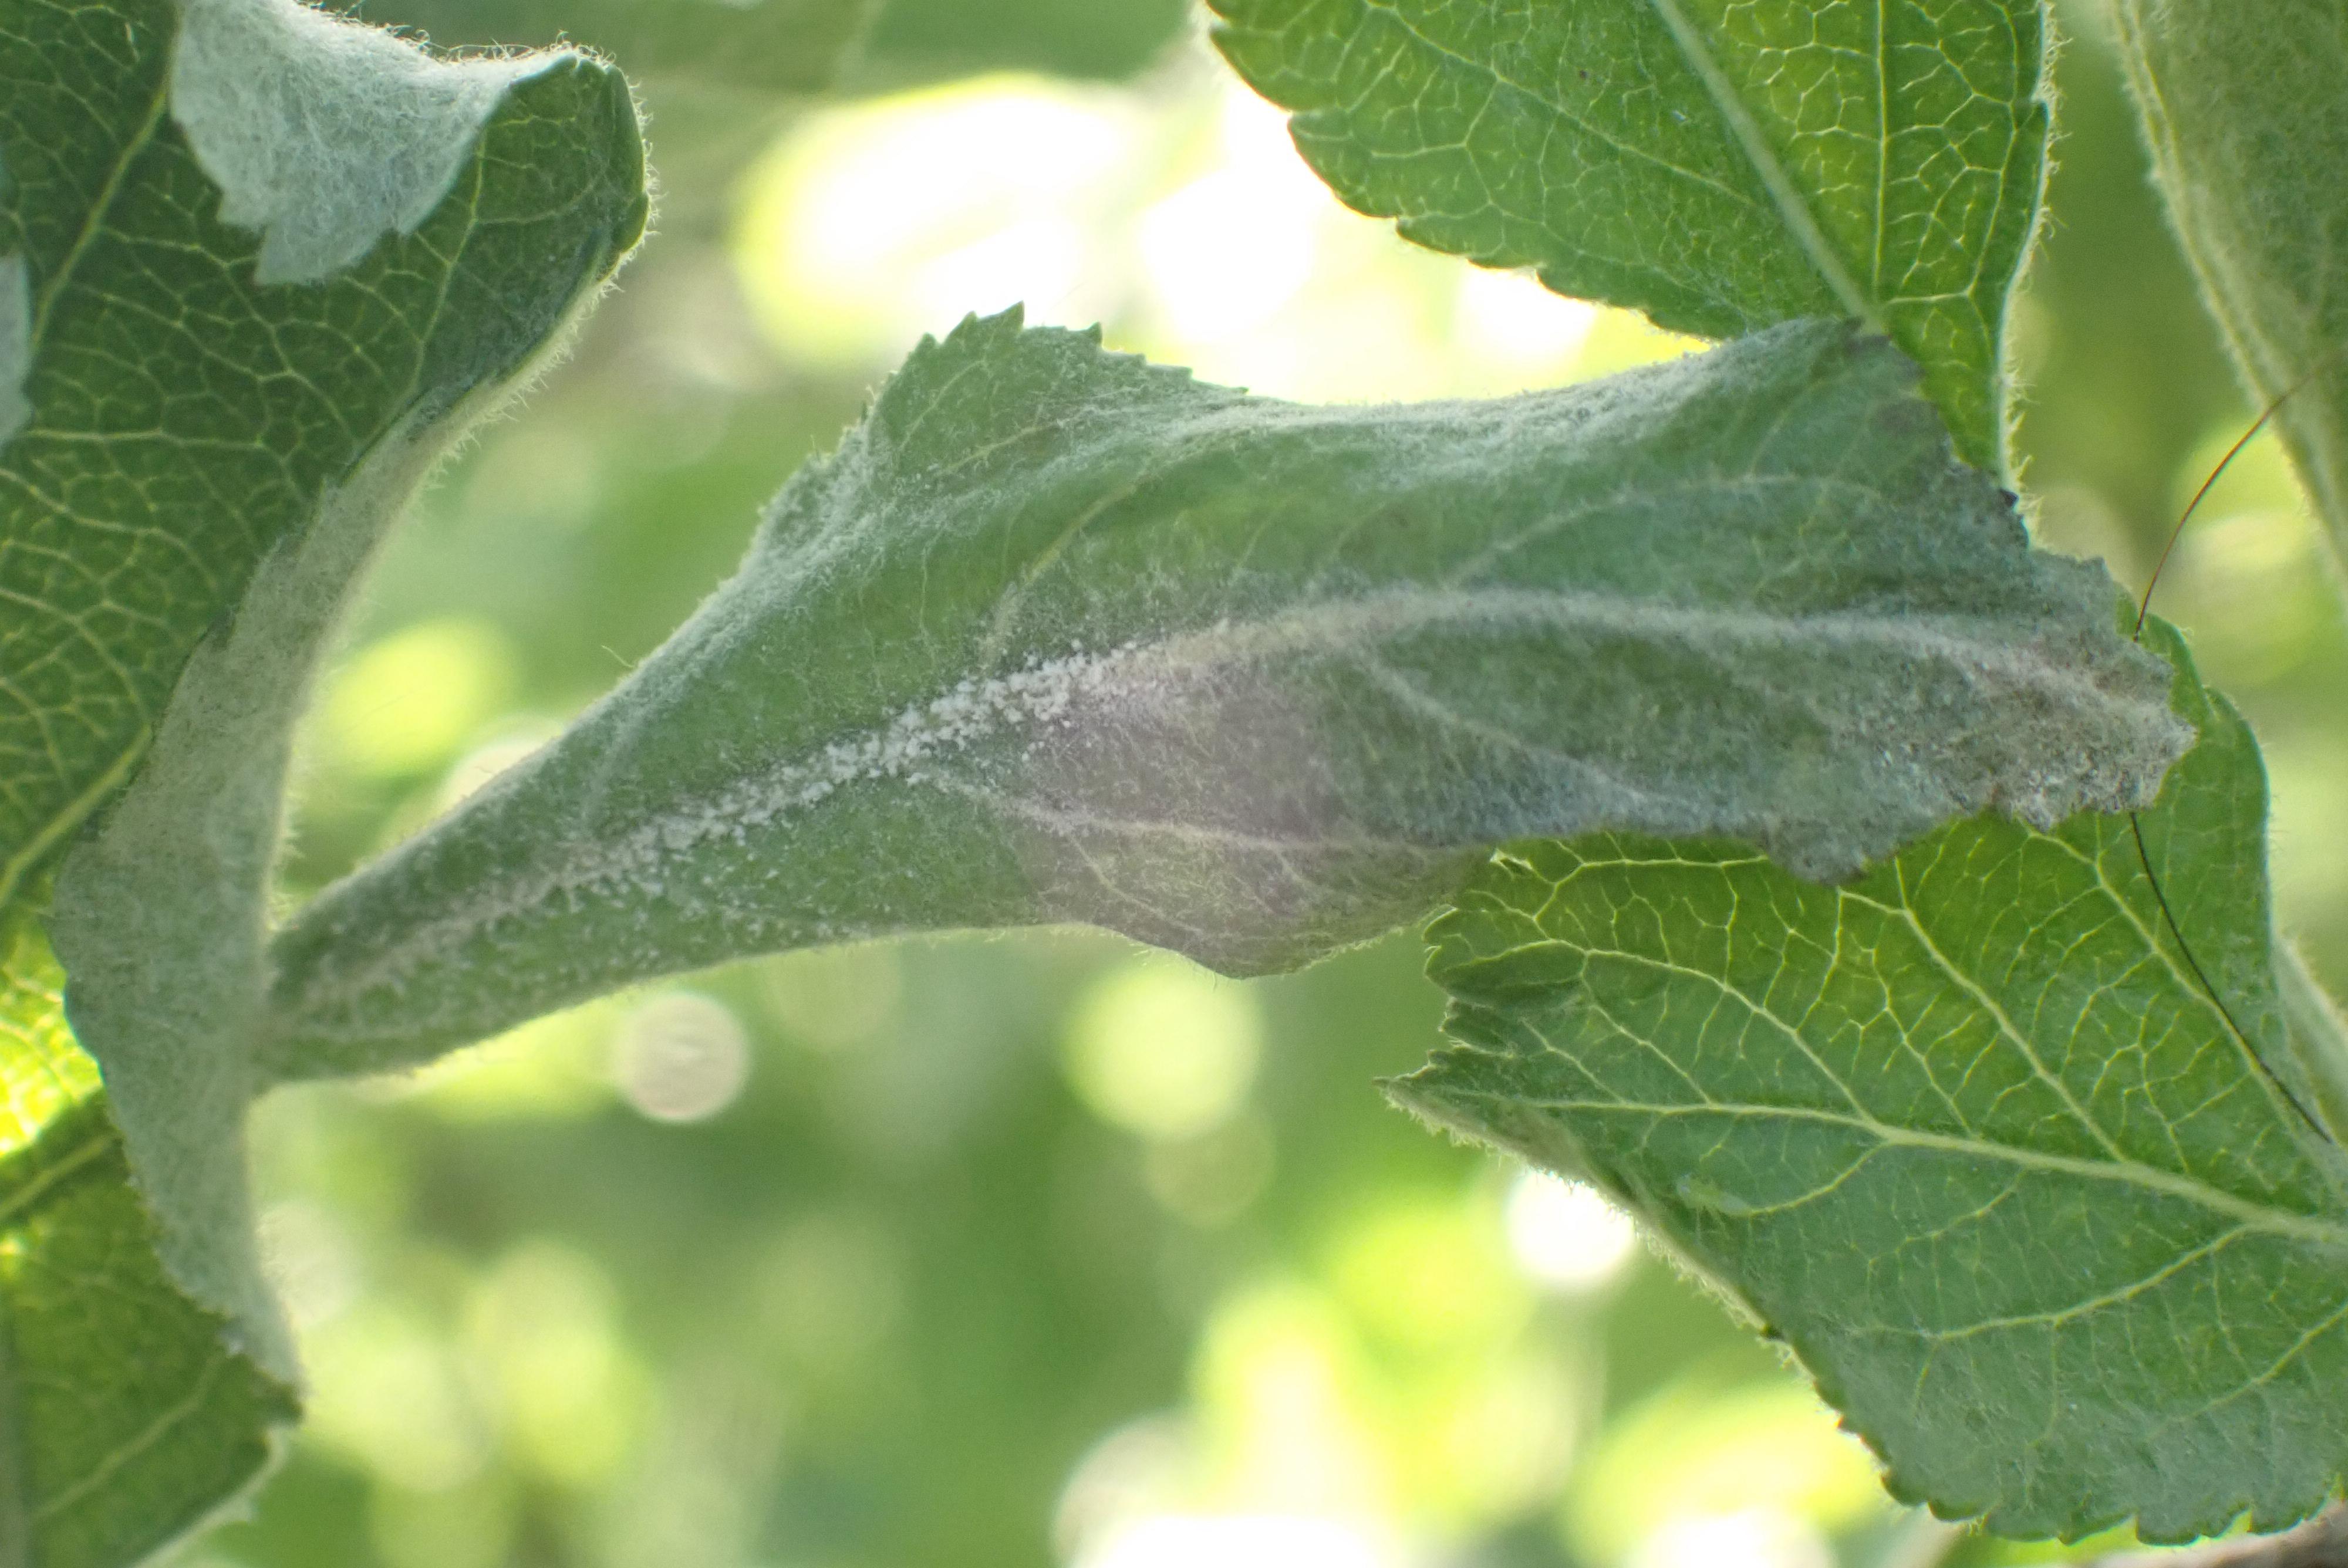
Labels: powdery_mildew